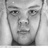
Emotion: sad